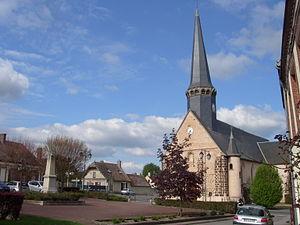
Place de l'Eglise à Laons, 28270 Eure-et-Loir.
Laons est une commune française située dans le département d'Eure-et-Loir, en région Centre-Val de Loire.